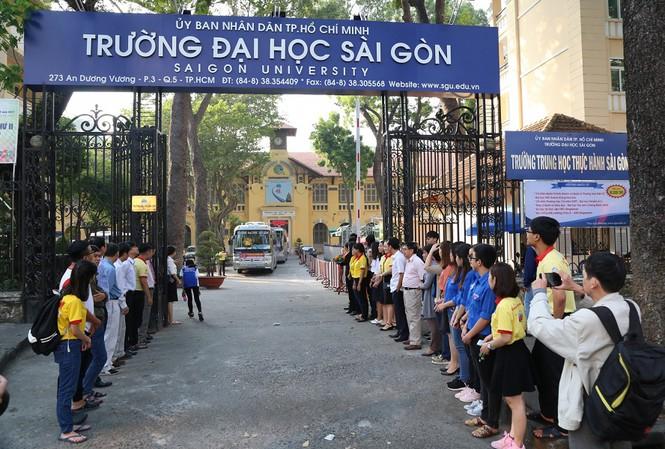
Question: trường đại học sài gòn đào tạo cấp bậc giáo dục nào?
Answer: trường đại học sài gòn đào tạo cấp bậc đại học